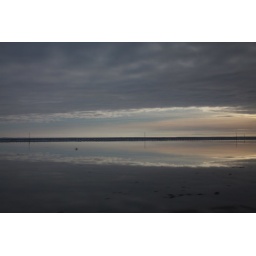
Pictures of this beautiful reflection of the sky and the water in Utah.